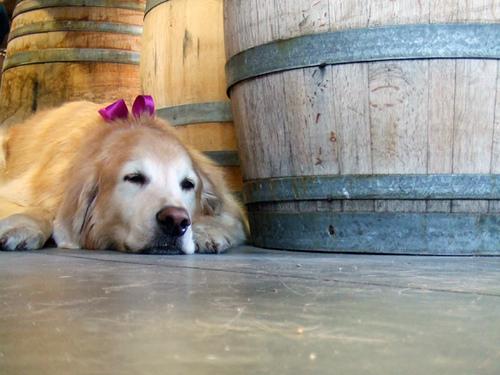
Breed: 5355-n000126-golden_retriever